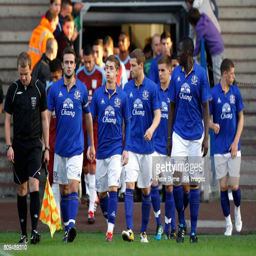
soccer player leads out his team during a reserve league match